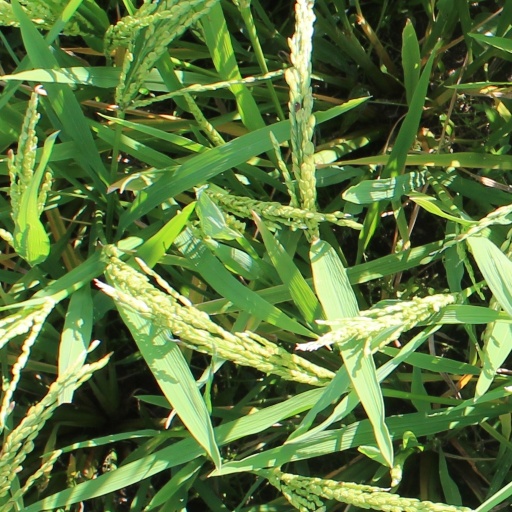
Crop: rice